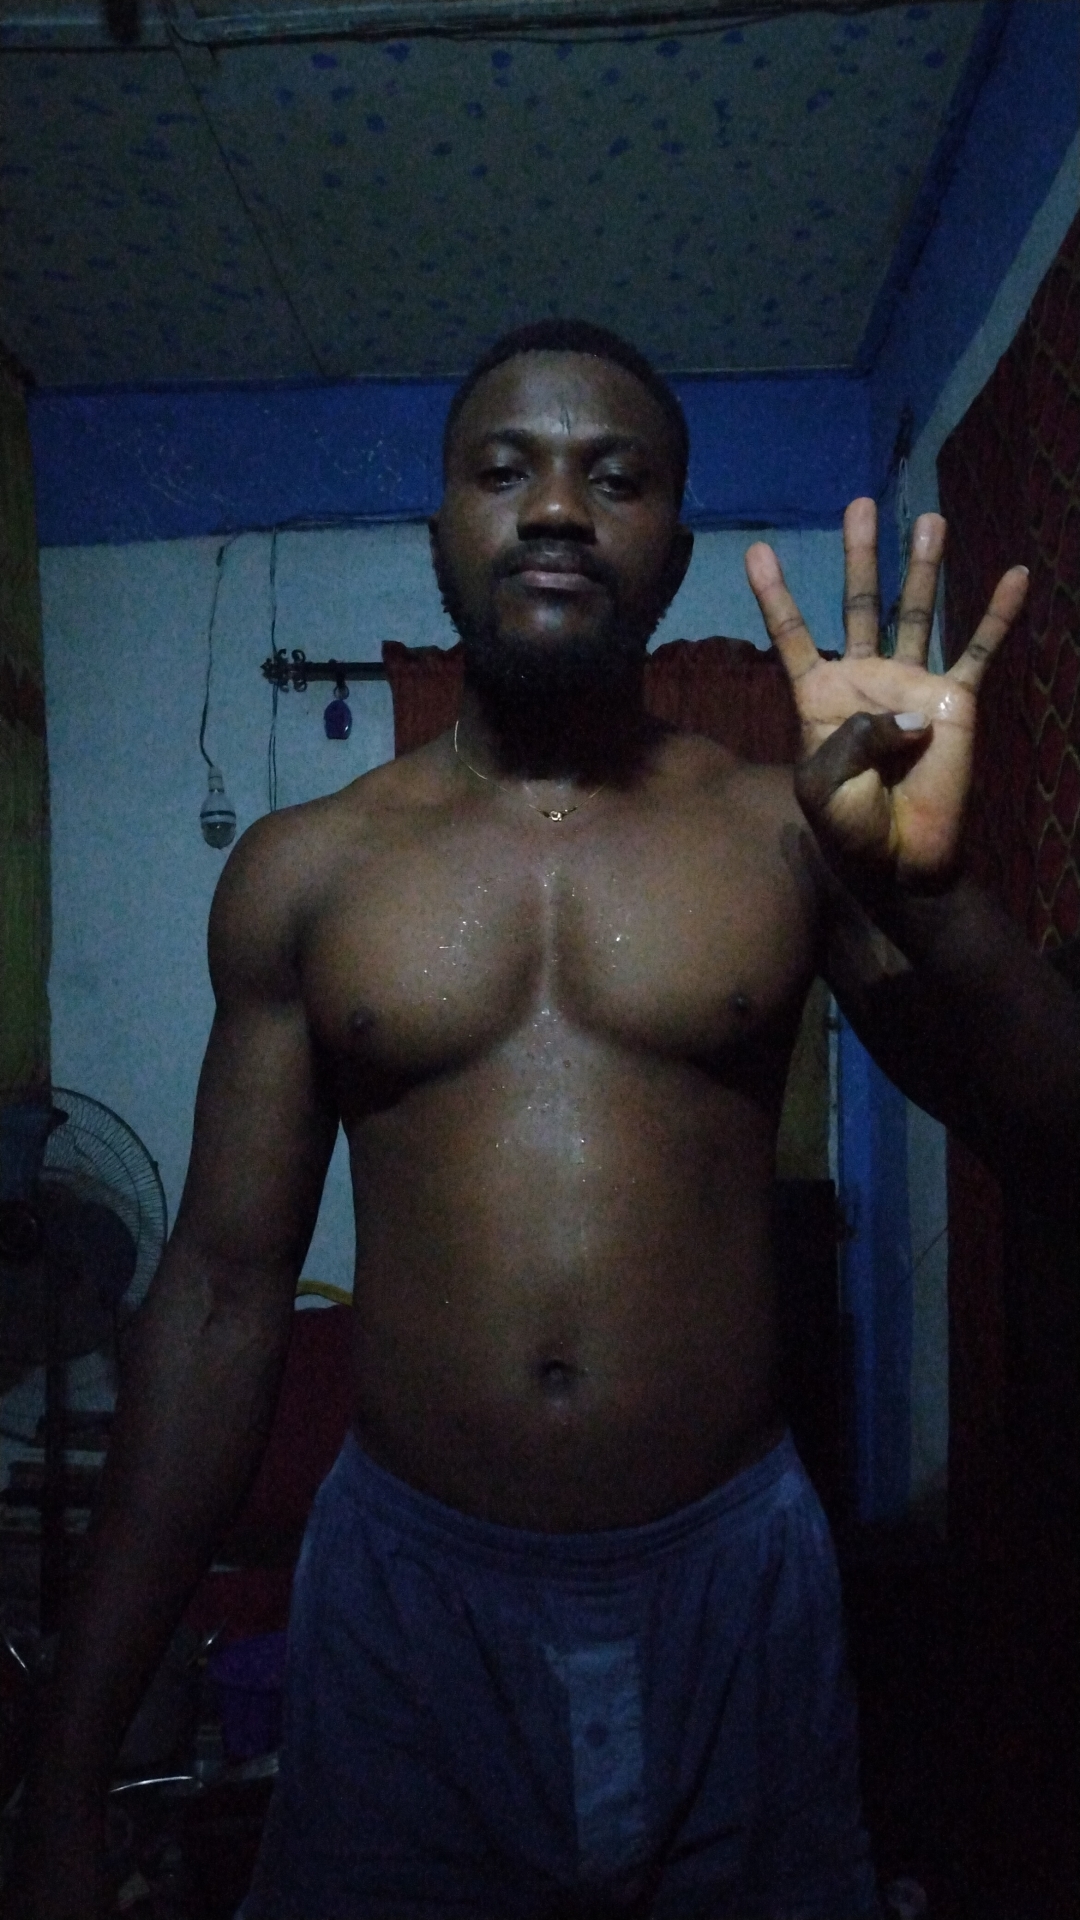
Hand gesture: four